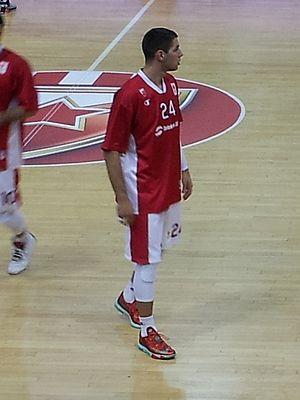
Stefan Jović, né le 3 novembre 1990 à Niš, en République socialiste de Serbie, est un joueur serbe de basket-ball. Il évolue au poste d'arrière.